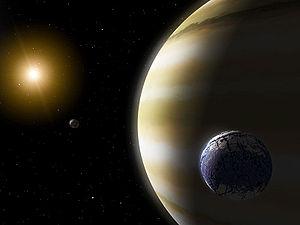
La Saga des sept soleils est une série littéraire de space opera en sept tomes écrite par Kevin J. Anderson, parus entre 2002 et 2008. Elle raconte la colonisation du bras spiral par l'humanité à la suite de sa rencontre avec les Ildirans, et sur fond de conflit entre d'anciennes races.
La colonisation de l'espace, ou colonisation spatiale, est au-delà d'un sujet classique de fiction, un projet astronautique d'habitation humaine permanente et en grande partie auto-suffisante en dehors de la Terre. Elle est liée à la conquête de l'espace.